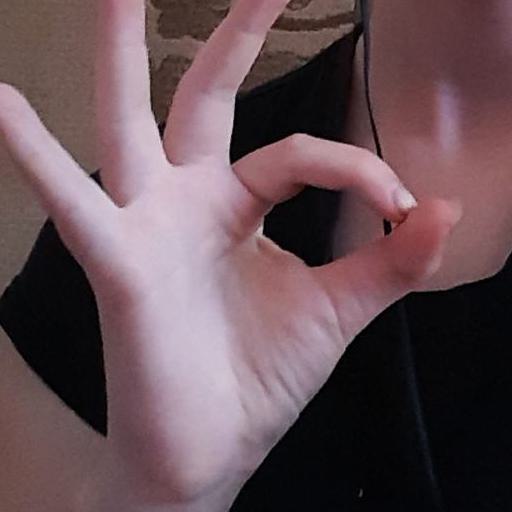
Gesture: ok